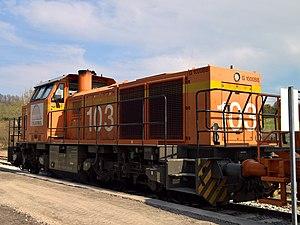
G1000BB n°103 de Colas Rail en tête d'un train de balast à Aumale
La Vossloh G 1000 BB est une locomotive diesel de Vossloh Locomotives GmbH construite depuis 2002. Elle développe une puissance maximale de 1100 kW et atteint une vitesse maximale de 100 km/h. Elle a une capacité de carburant de 3000 l. Elle émet peu d'émissions gazeuses et sonores.